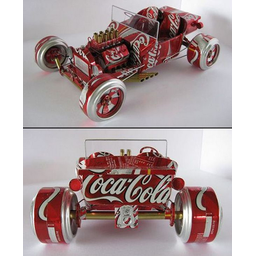
Label: metal